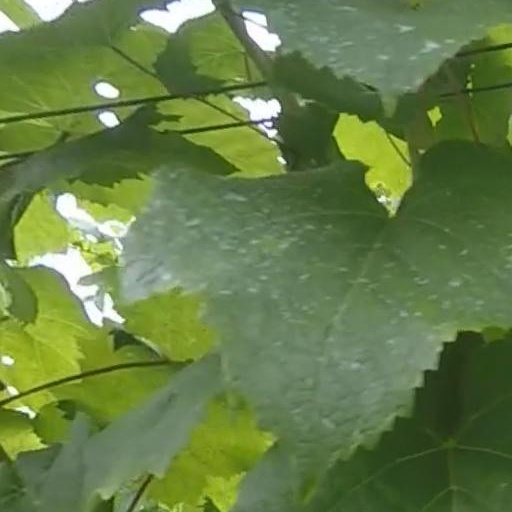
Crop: grape